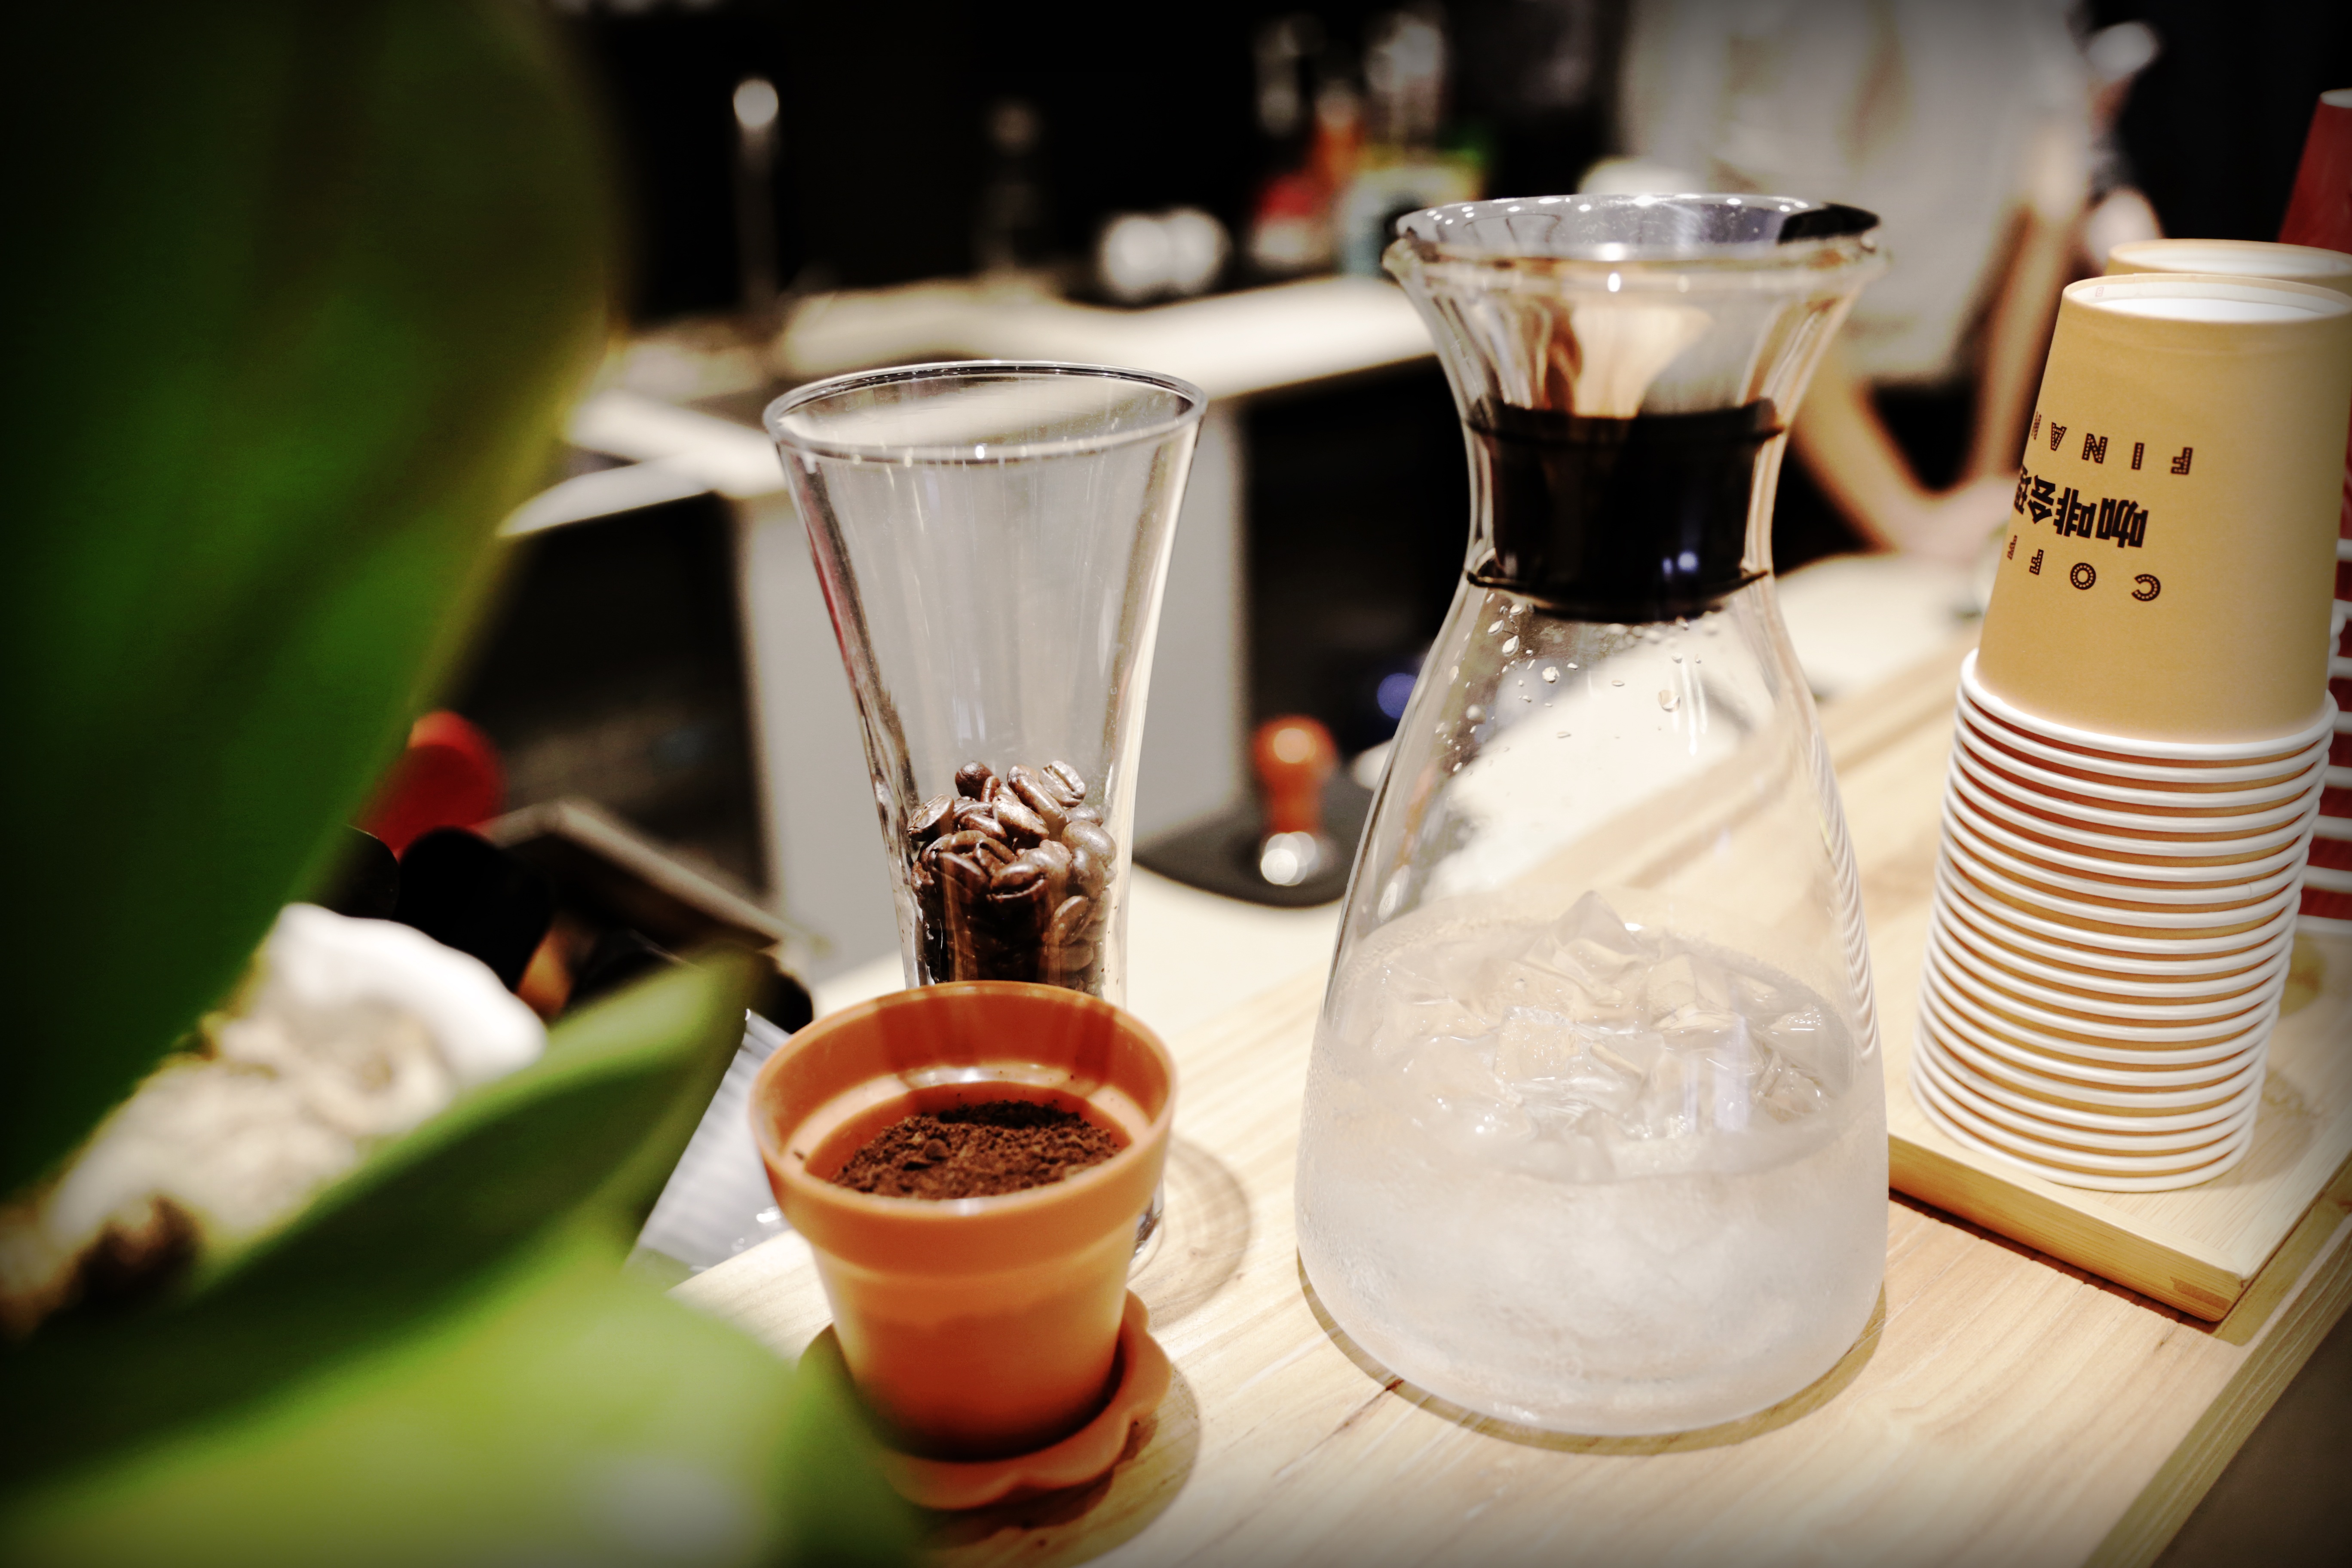
coffee, home, kitchen, drink, lighting, scene, liqueur, alcoholic beverage, sense, distilled beverage